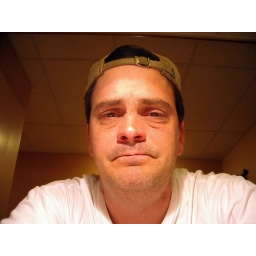
If only I could set my eyes in a glass of water to soak for awhile...